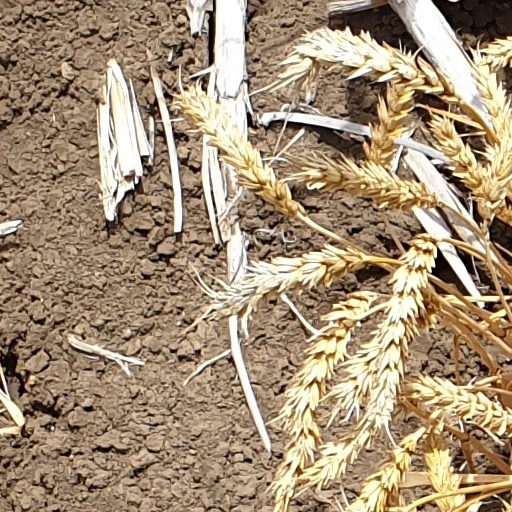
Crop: wheat